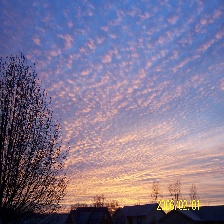
Cloud type: Cirroculumulus